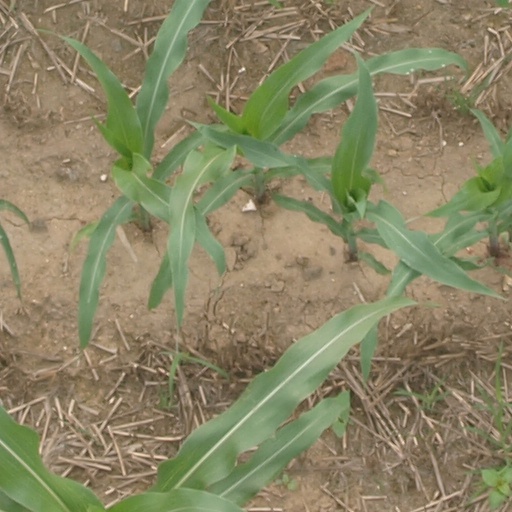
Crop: maize; corn